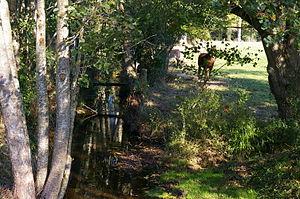
Le Treulon est une petite rivière française qui coule dans les départements de la Mayenne et de la Sarthe. C'est un affluent important de l'Erve, donc un sous-affluent de la Loire par l'Erve, la Sarthe et la Maine.